St Volodymyr's Cathedral

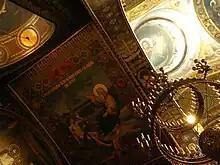
St Volodymyr's Cathedral ceiling

After the war, the cathedral was reopened and has since remained continually open. It was then the main church of the Kyiv Metropolitan See of the Ukrainian Exarchate. The cathedral was one of the few places in the USSR where tourists could openly visit a working Orthodox Church. It saw the revival of Orthodox religion in 1988 when the millennium celebration of the Baptism of Rus' marked a late change in Soviet policy on religion.